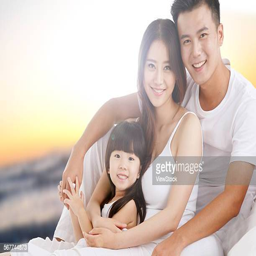
the happiness of a family of three on vacation